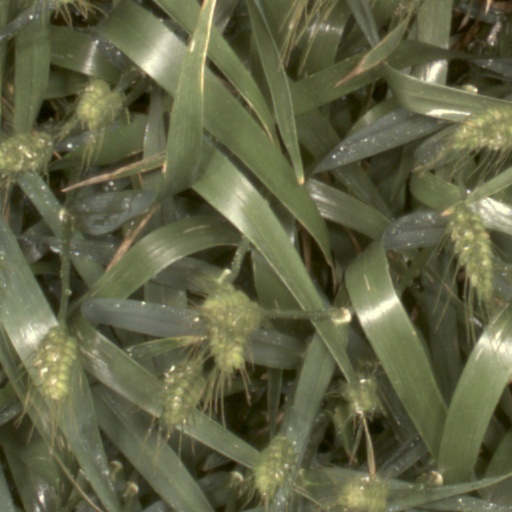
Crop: wheat